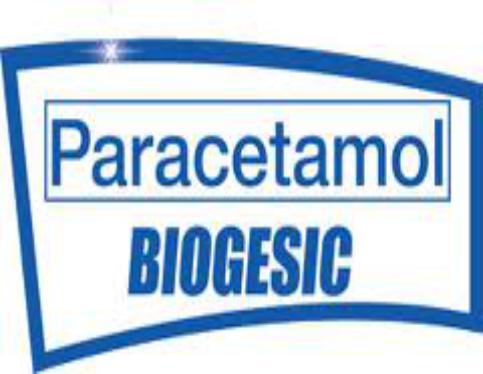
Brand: biogesic
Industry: Medical